Question: Please indicate a possible affordance area of bicycle that can be used for sitting
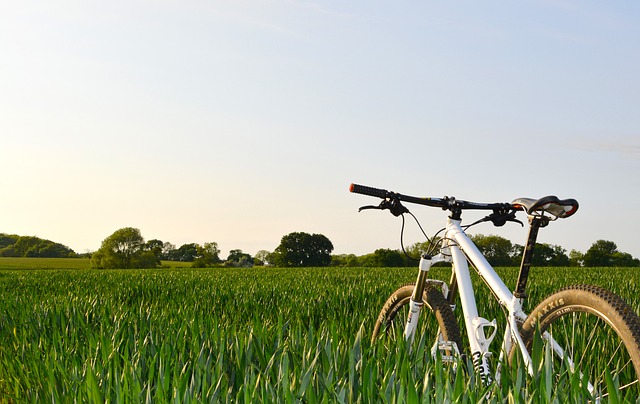
Answer: [511, 196, 577, 220]